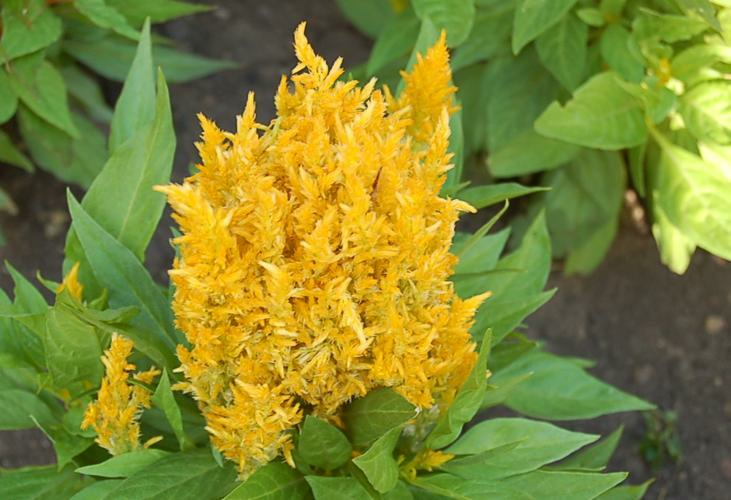
Flower: prince of wales feathers